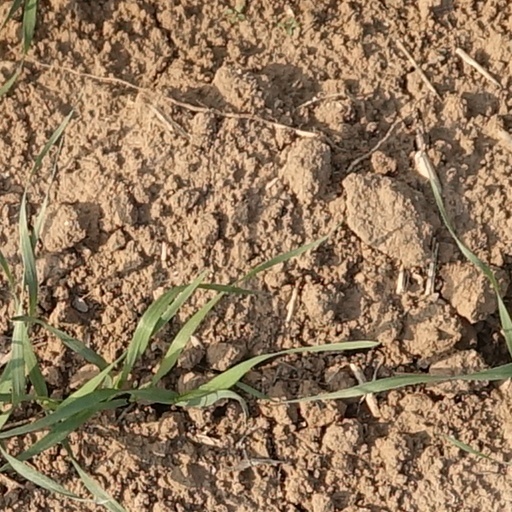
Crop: wheat